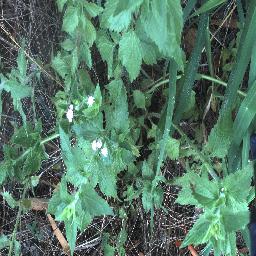
Label: siam_weed